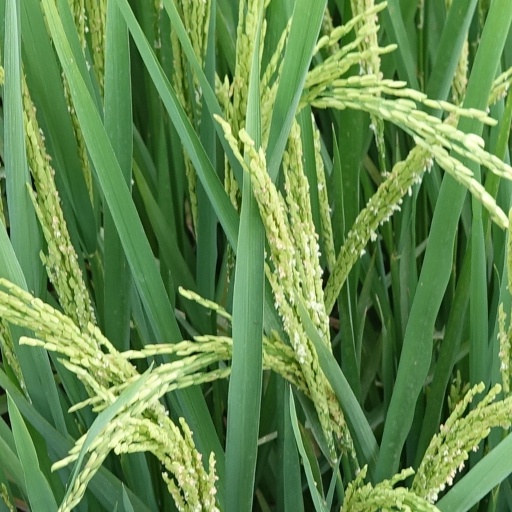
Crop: rice